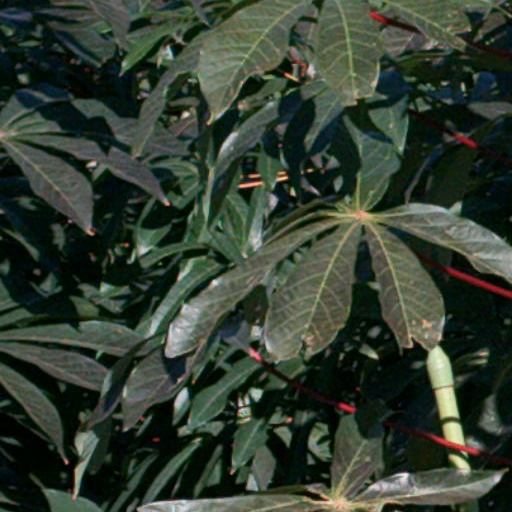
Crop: cassava